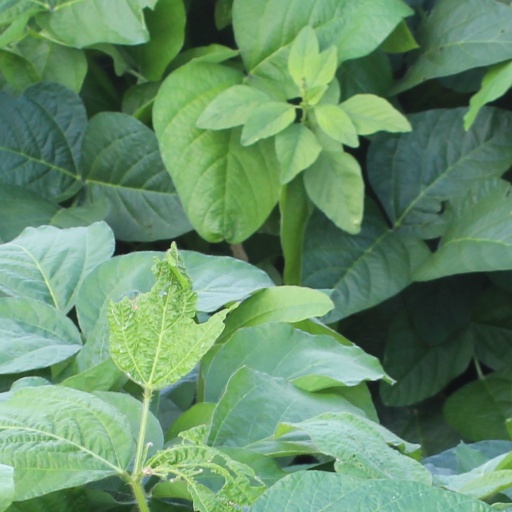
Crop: soybean